Bargrave Deane

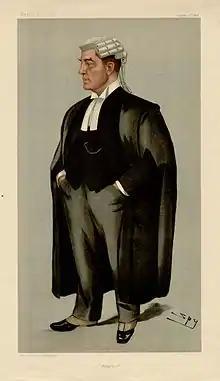
"Bargrave" - caricature by Spy in "Vanity Fair", 4 August 1898

Sir Henry Bargrave Finnelley Deane, (28 April 1848 – 21 April 1919) was an English judge.